Chegdomyn

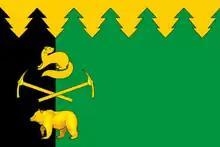
Flag of Chegdomyn

Chegdomyn is an urban locality (a work settlement) and the administrative center of Verkhnebureinsky District of Khabarovsk Krai, Russia. Population: